Pushkin, Saint Petersburg

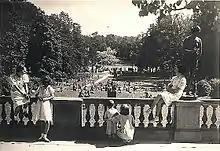
Catherine Park (1939)

In 1918, after the October Revolution, the palace and park complex was declared as museum and national property. On 7 November 1918 it was renamed to Detskoye Selo ("Children's Village"), because of the large number of children's institutions established in the area, and due to a general trend to rename Tsar-related geographical names. On 10 February 1937, on the occasion of the 100-year anniversary of the death of Aleksandr Pushkin, the town was given his name. On 10 June 1939, the Catherine Cathedral was demolished by the Soviet authorities.